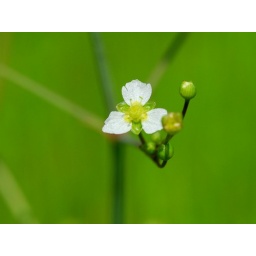
This plant has very small white flowers on long stems. It grows in and near water.